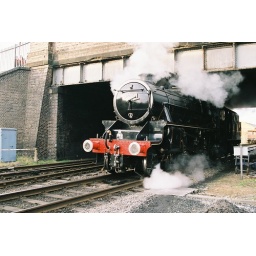
Class 5MT No. 45305 under the road bridge at Loughborough.